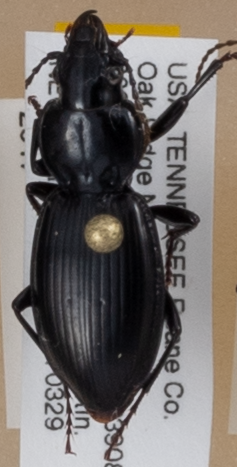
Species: Cyclotrachelus fucatus
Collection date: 2017-03-29 04:00:00
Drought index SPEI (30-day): -0.152
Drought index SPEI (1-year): -1.69
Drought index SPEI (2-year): -0.8